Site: brandenburg
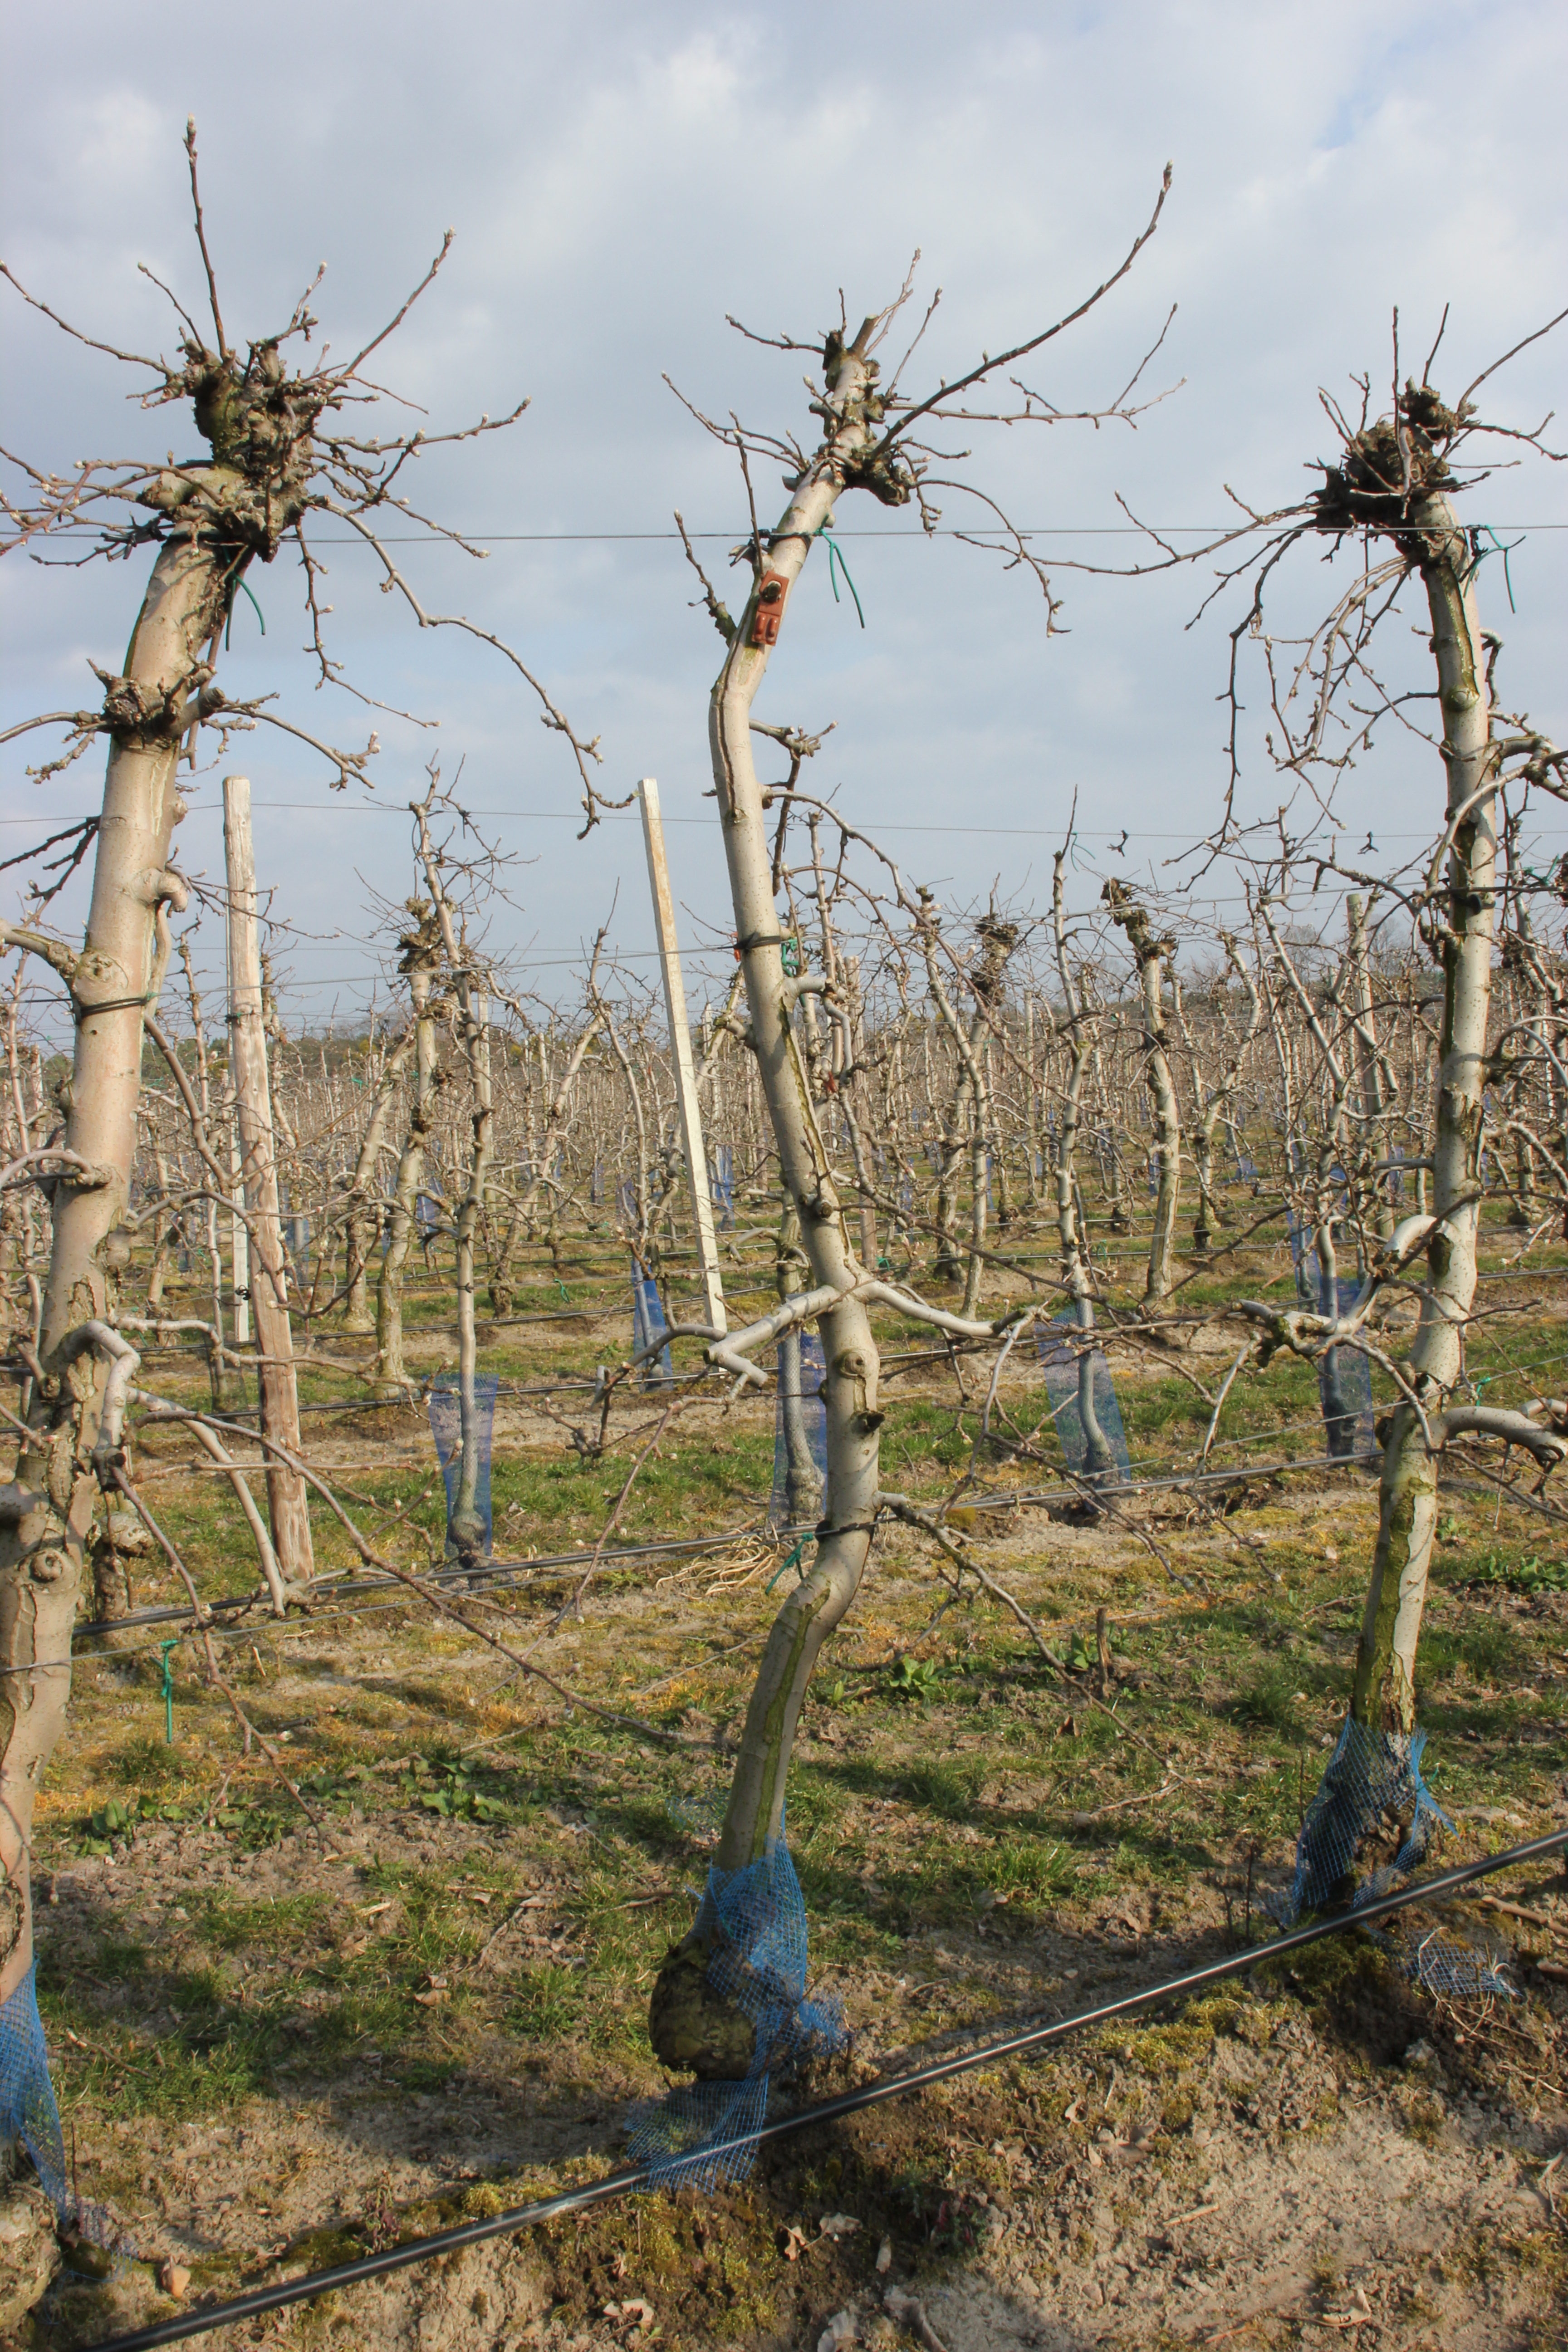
Growth stage (BBCH 03): Bud development